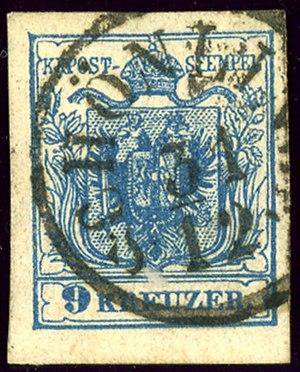
Krásná Lípa est une ville du district de Děčín, dans la région d'Ústí nad Labem, en Tchéquie. Sa population s'élevait à 3 458 habitants en 2018.